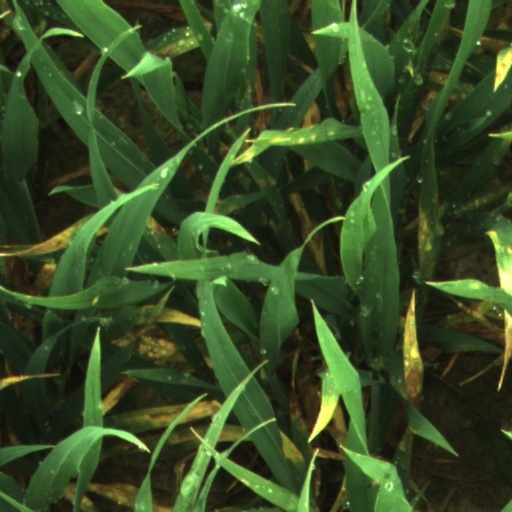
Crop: wheat